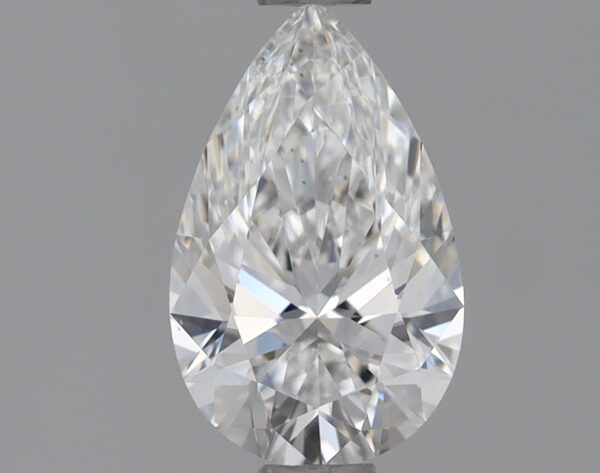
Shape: pear
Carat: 0.71
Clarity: VS1
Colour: E
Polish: EX
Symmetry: EX
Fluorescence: NONE
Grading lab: IGI
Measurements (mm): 7.98 x 4.97 x 3.12